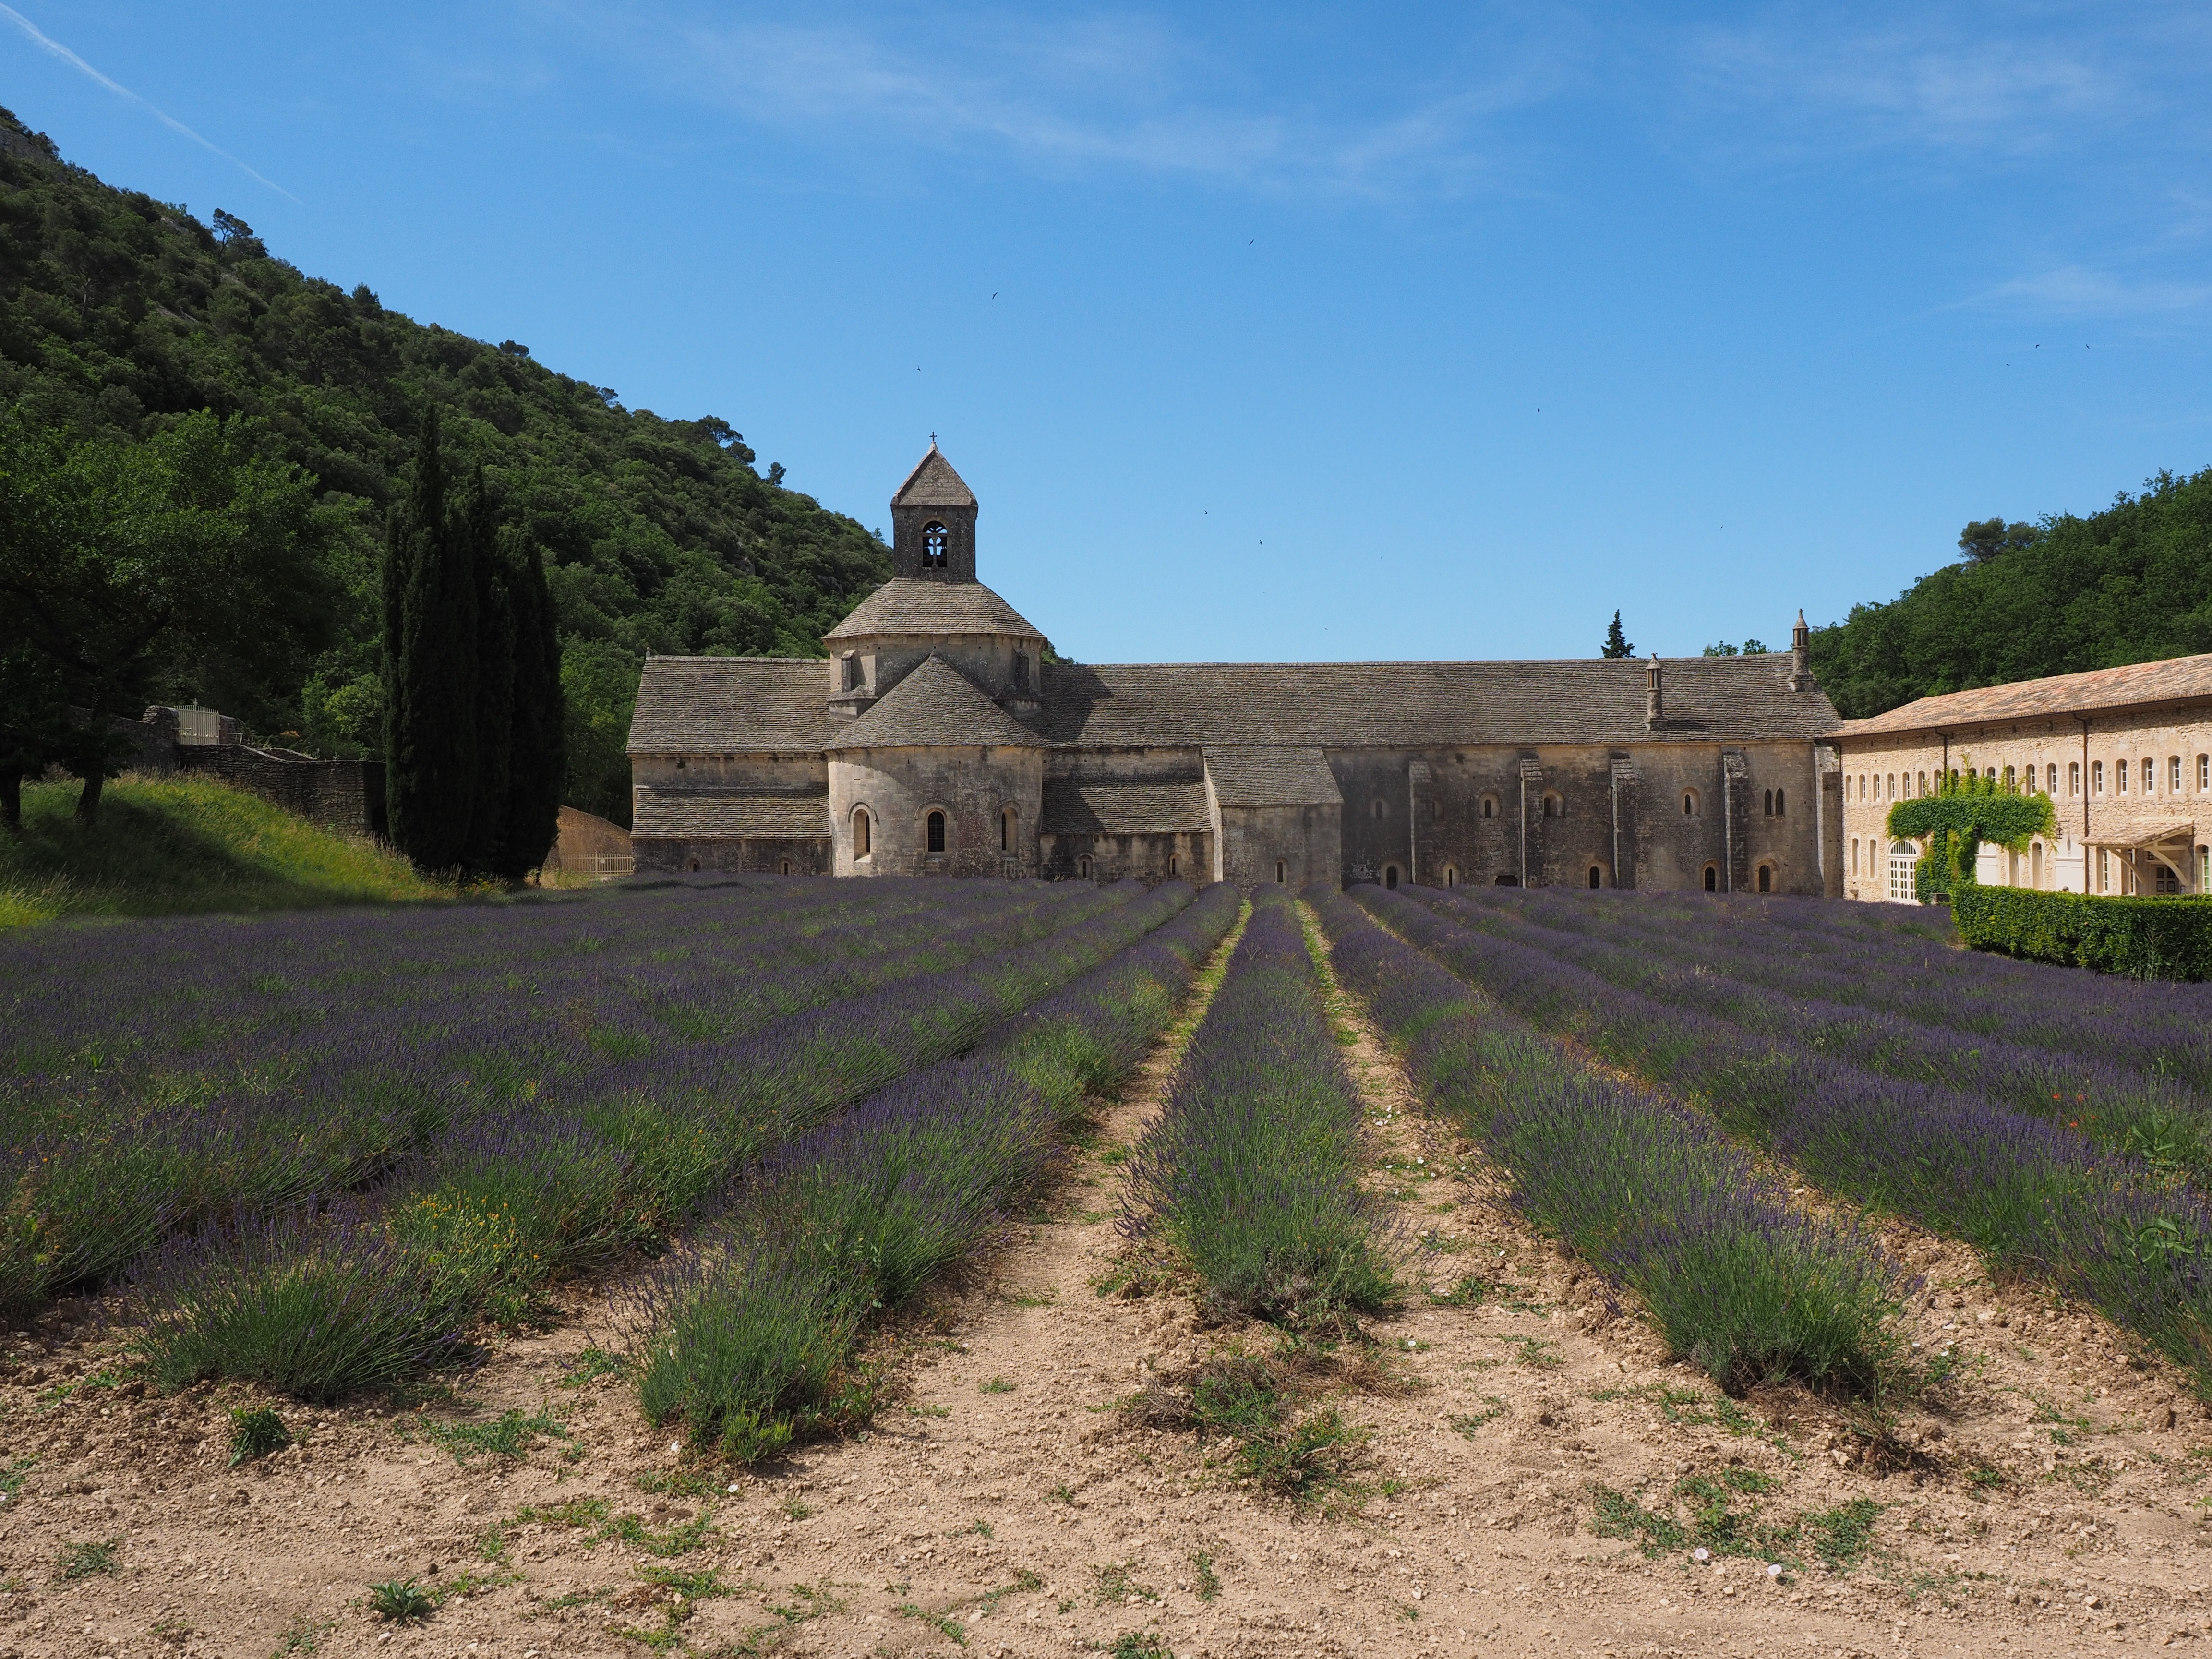
architecture, farm, purple, building, chateau, valley, village, france, church, agriculture, lavender, wild plant, ruins, monastery, abbey, estate, vaucluse, rural area, gordes, department of vaucluse, lavender blossom, lavender flowers, lavender cultivation, wildblue, true lavender, abbaye de's nanque, notre dame de's nanque, the order of cistercians, cistercian monks, s nanque abbey, zisterzienser, abbey church, bistum avignon